1540 Broadway

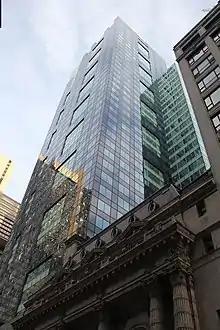
The dark-blue and light-blue patterned glass facade of the building, as seen from 45th Street. The Lyceum Theatre, a short stone building with ornate decoration, is next to 1540 Broadway.

The building was known during early planning as the Broadway State Building. It was a speculative development, as it had not been built with a commitment from a specific office tenant. Initially, Helmut Jahn (who had designed CitySpire for Eichner) would have designed 1540 Broadway. The development was to contain 58, 59, or 60 stories, with a retail atrium, a parking lot, a four-screen movie theater, office space, and 600 hotel rooms across . The structure would cost $300 million. It would be built without tax exemptions, despite being two blocks from the 42nd Street Redevelopment Project, where builders had believed new development was infeasible unless tax exemptions were provided. To attain additional floor area, Eichner leased of the Lyceum Theatre's unused air development rights from the Shubert Organization.